Portuguese conquest of Ksar es-Seghir

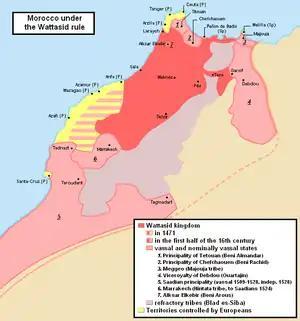
Morocco in the late 15th and 16th centuries.

The conquest was successful due to the superiority of the Portuguese artillery, and to the decision of the king of Fez, Abd al-Haqq II ("Abdalaque" in Portuguese) to keep his army in Tangier upon being informed of the presence of the Portuguese fleet, while he was preparing an attack on Tlemcen. Upon hearing that the Portuguese were sieging Ksar es-Seghir he marched out to relieve it, however he did not reach the city in time to prevent its fall, and turned back to organize a siege later.